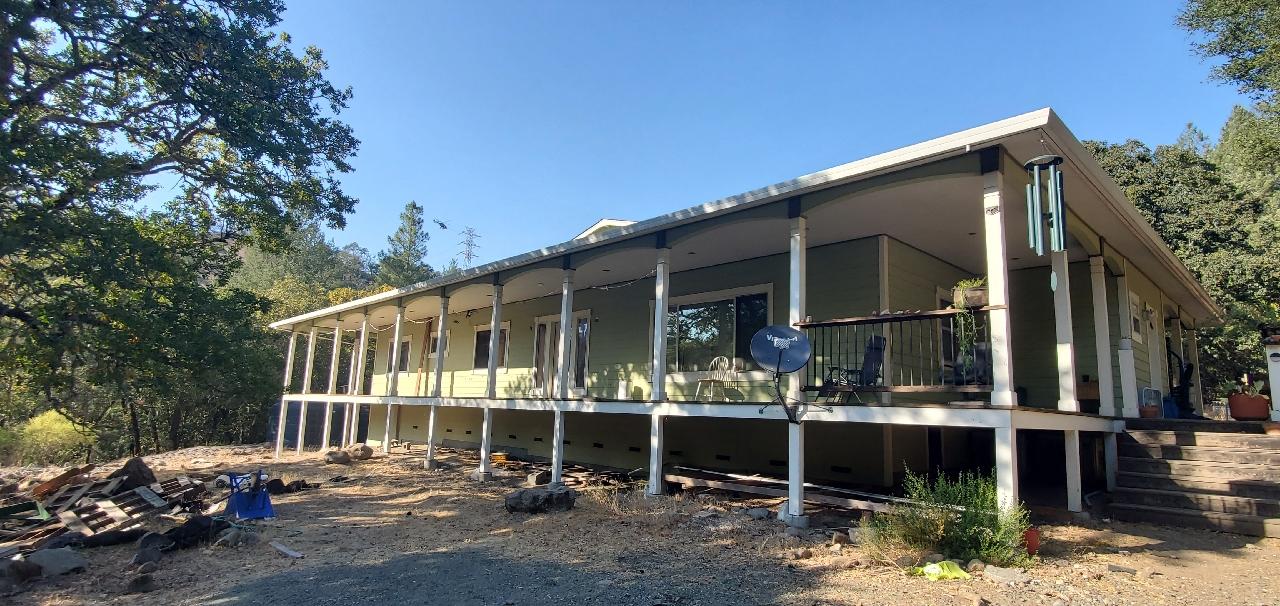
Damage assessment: no_damage